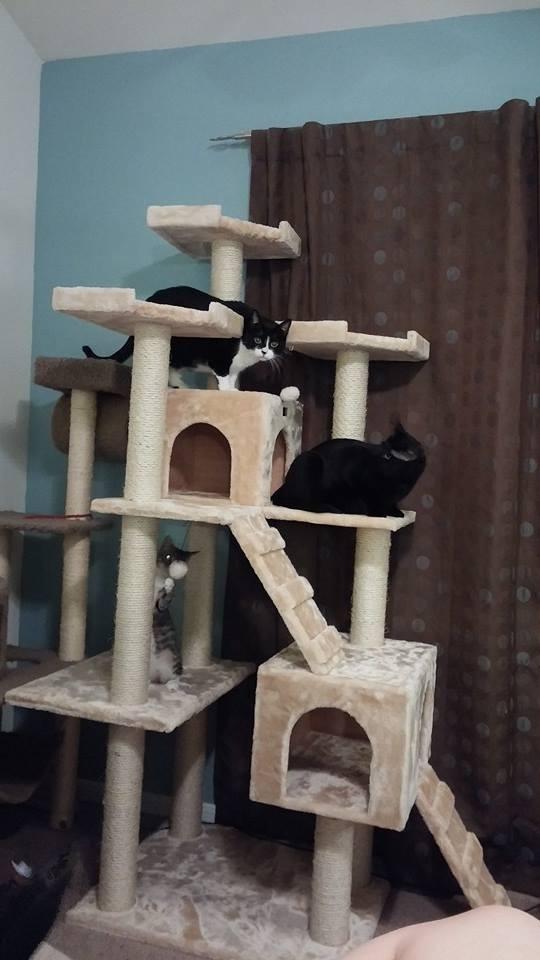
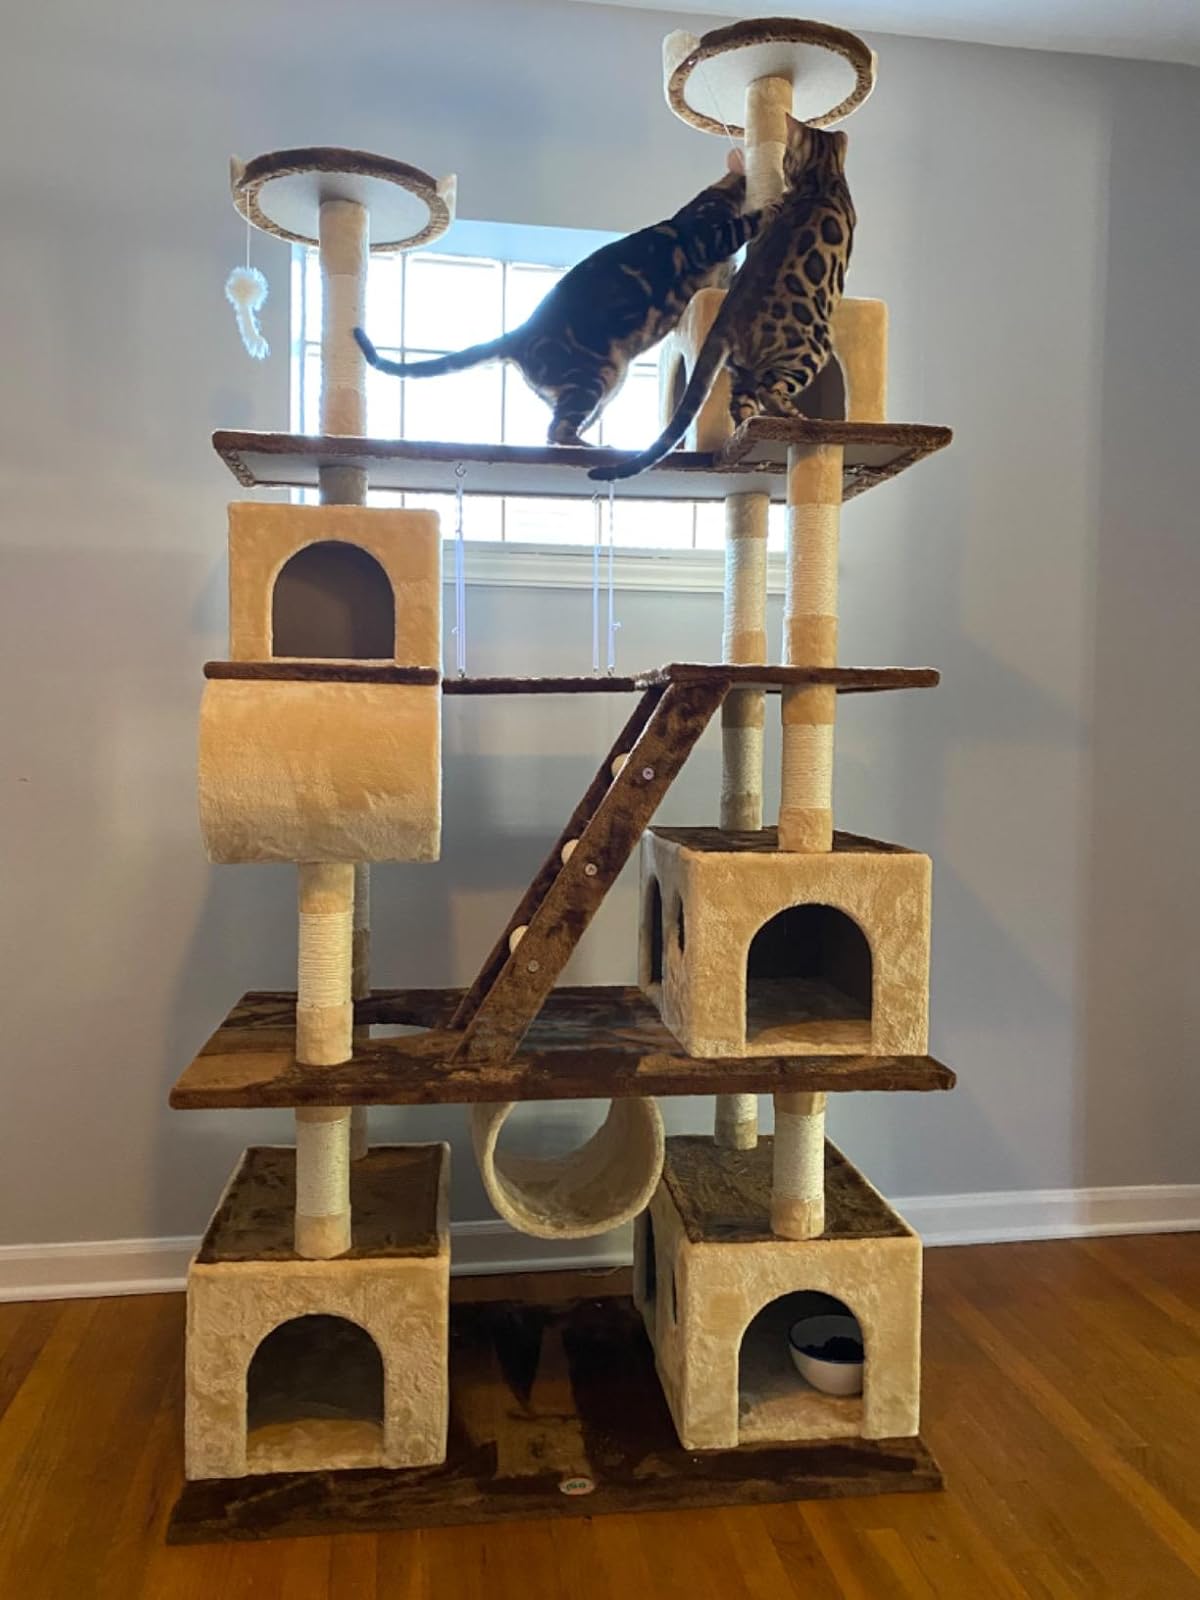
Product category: items_cat tree
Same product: no